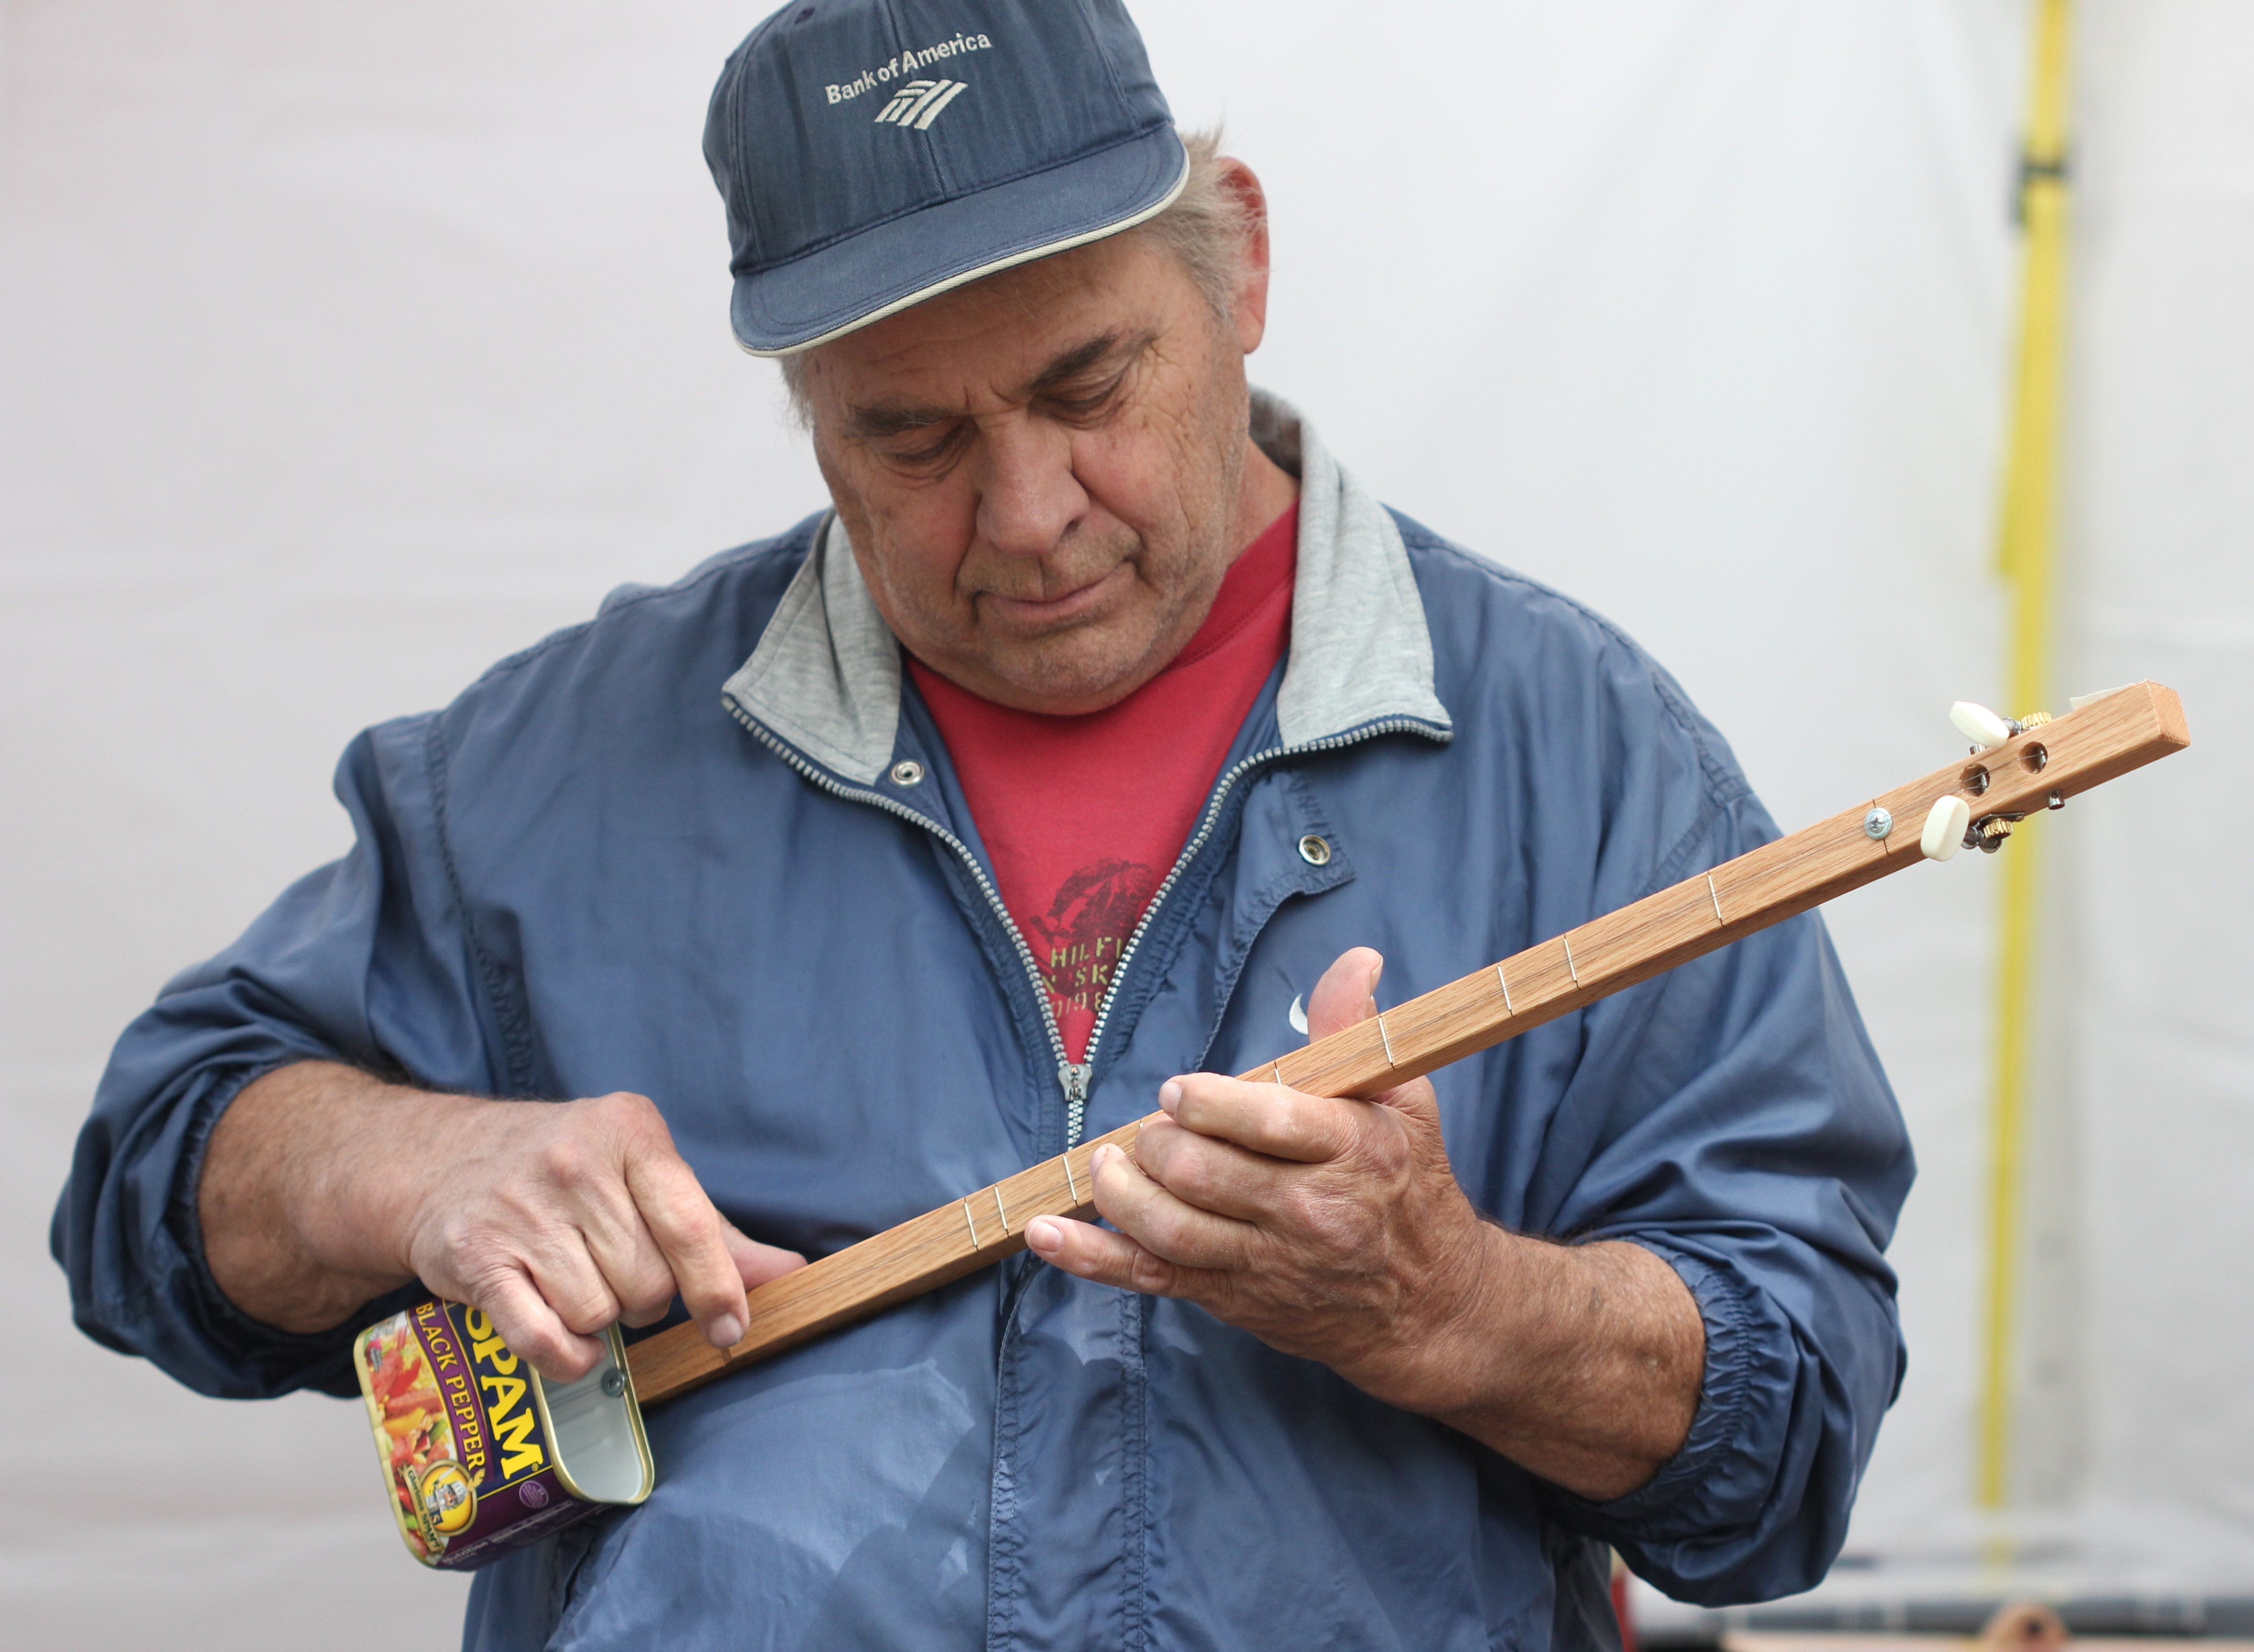
person, music, play, guitar, string, instrument, musician, musical, strings, spam, recycled, construction worker